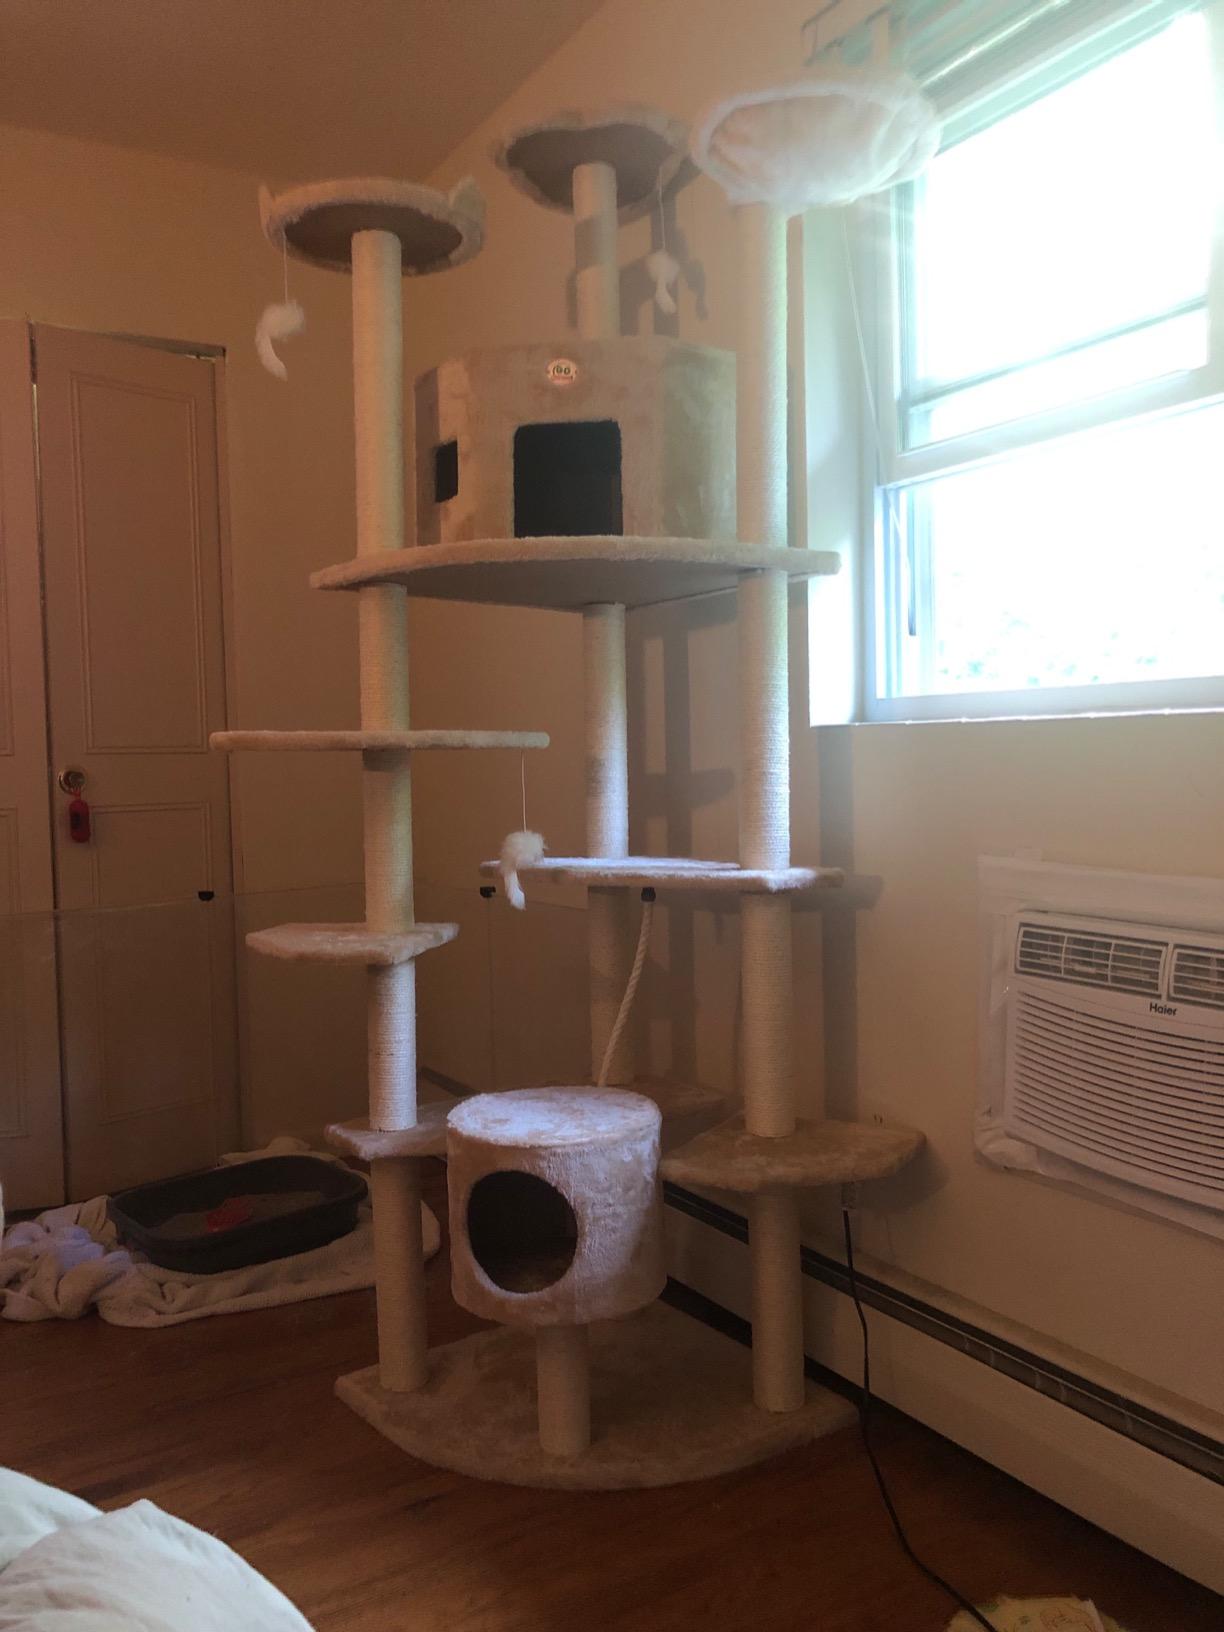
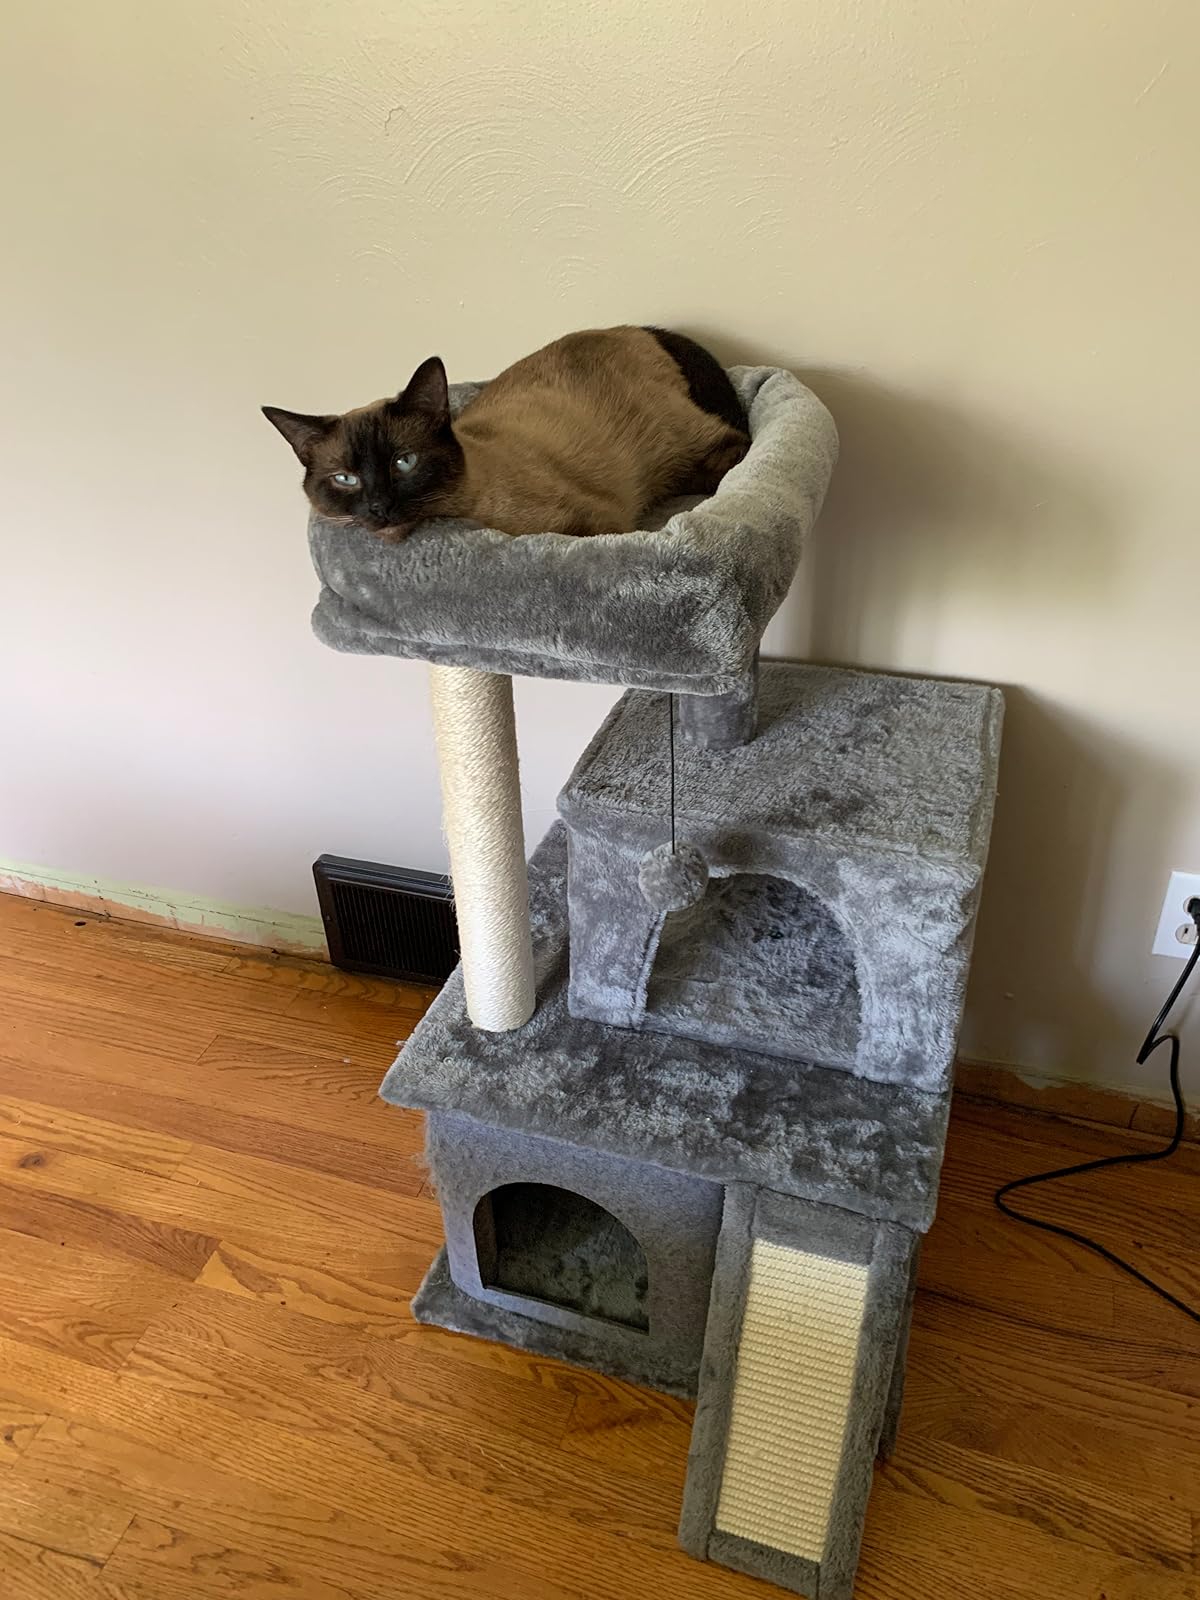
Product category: items_cat tree
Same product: no